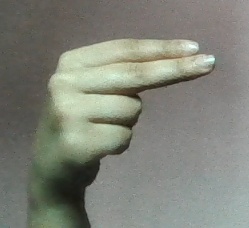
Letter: ain